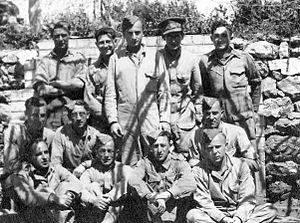
La Haganah, terme qui signifie défense en hébreu, était l'organisation paramilitaire la plus importante et centrale du Yishouv en Palestine mandataire, entre 1920 et 1948. Elle servit d'ossature, avec le Palmah, à la création de l'armée de défense d'Israël, fin mai 1948.